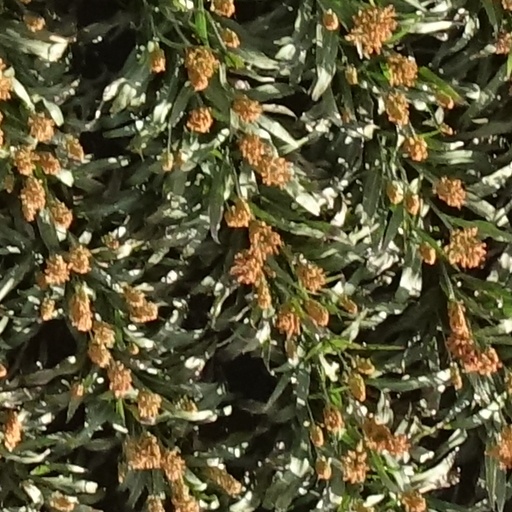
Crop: sorghum